Water privatisation in Jakarta

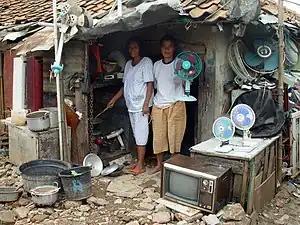
Slum residents in Jakarta.

According to a household survey concerning water use that was carried out in 2005 among 110 poor households in various neighbourhoods, poor households typically rely on a variety of water sources, including foremost network water, vended water and groundwater. Network water and groundwater are usually bought from other households that have a connection or a well, or from public hydrants that are operated by private vendors. Use of different water sources varies over time depending on changes in quality, availability and pressure. Some households also collect rainwater. According to the survey, vendor water was 10 to 32 times more expensive than piped water and 43 percent of surveyed households spent more than 5 percent of their income for water.